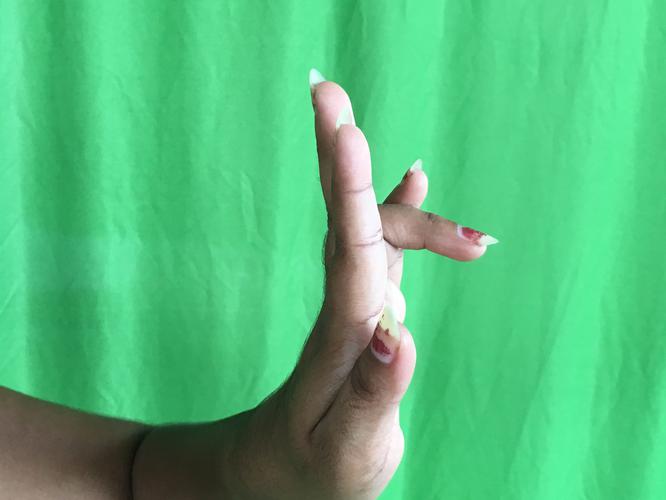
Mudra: Tripathaka
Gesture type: single_hand